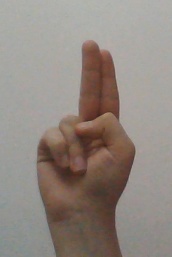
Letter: taa